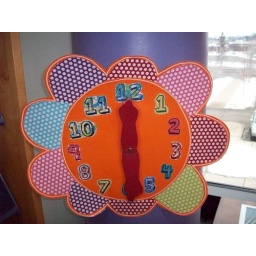
clock in the kitchen area